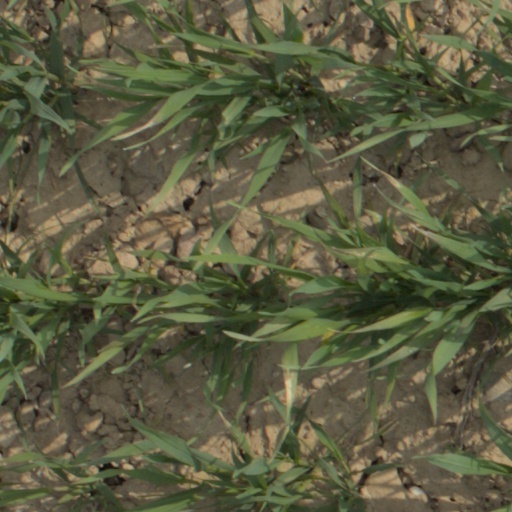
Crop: wheat